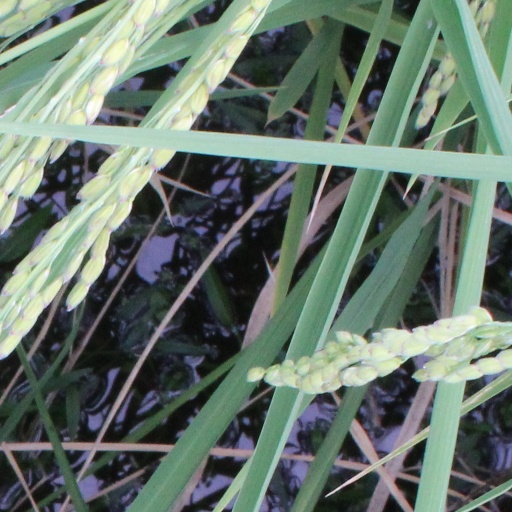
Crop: rice